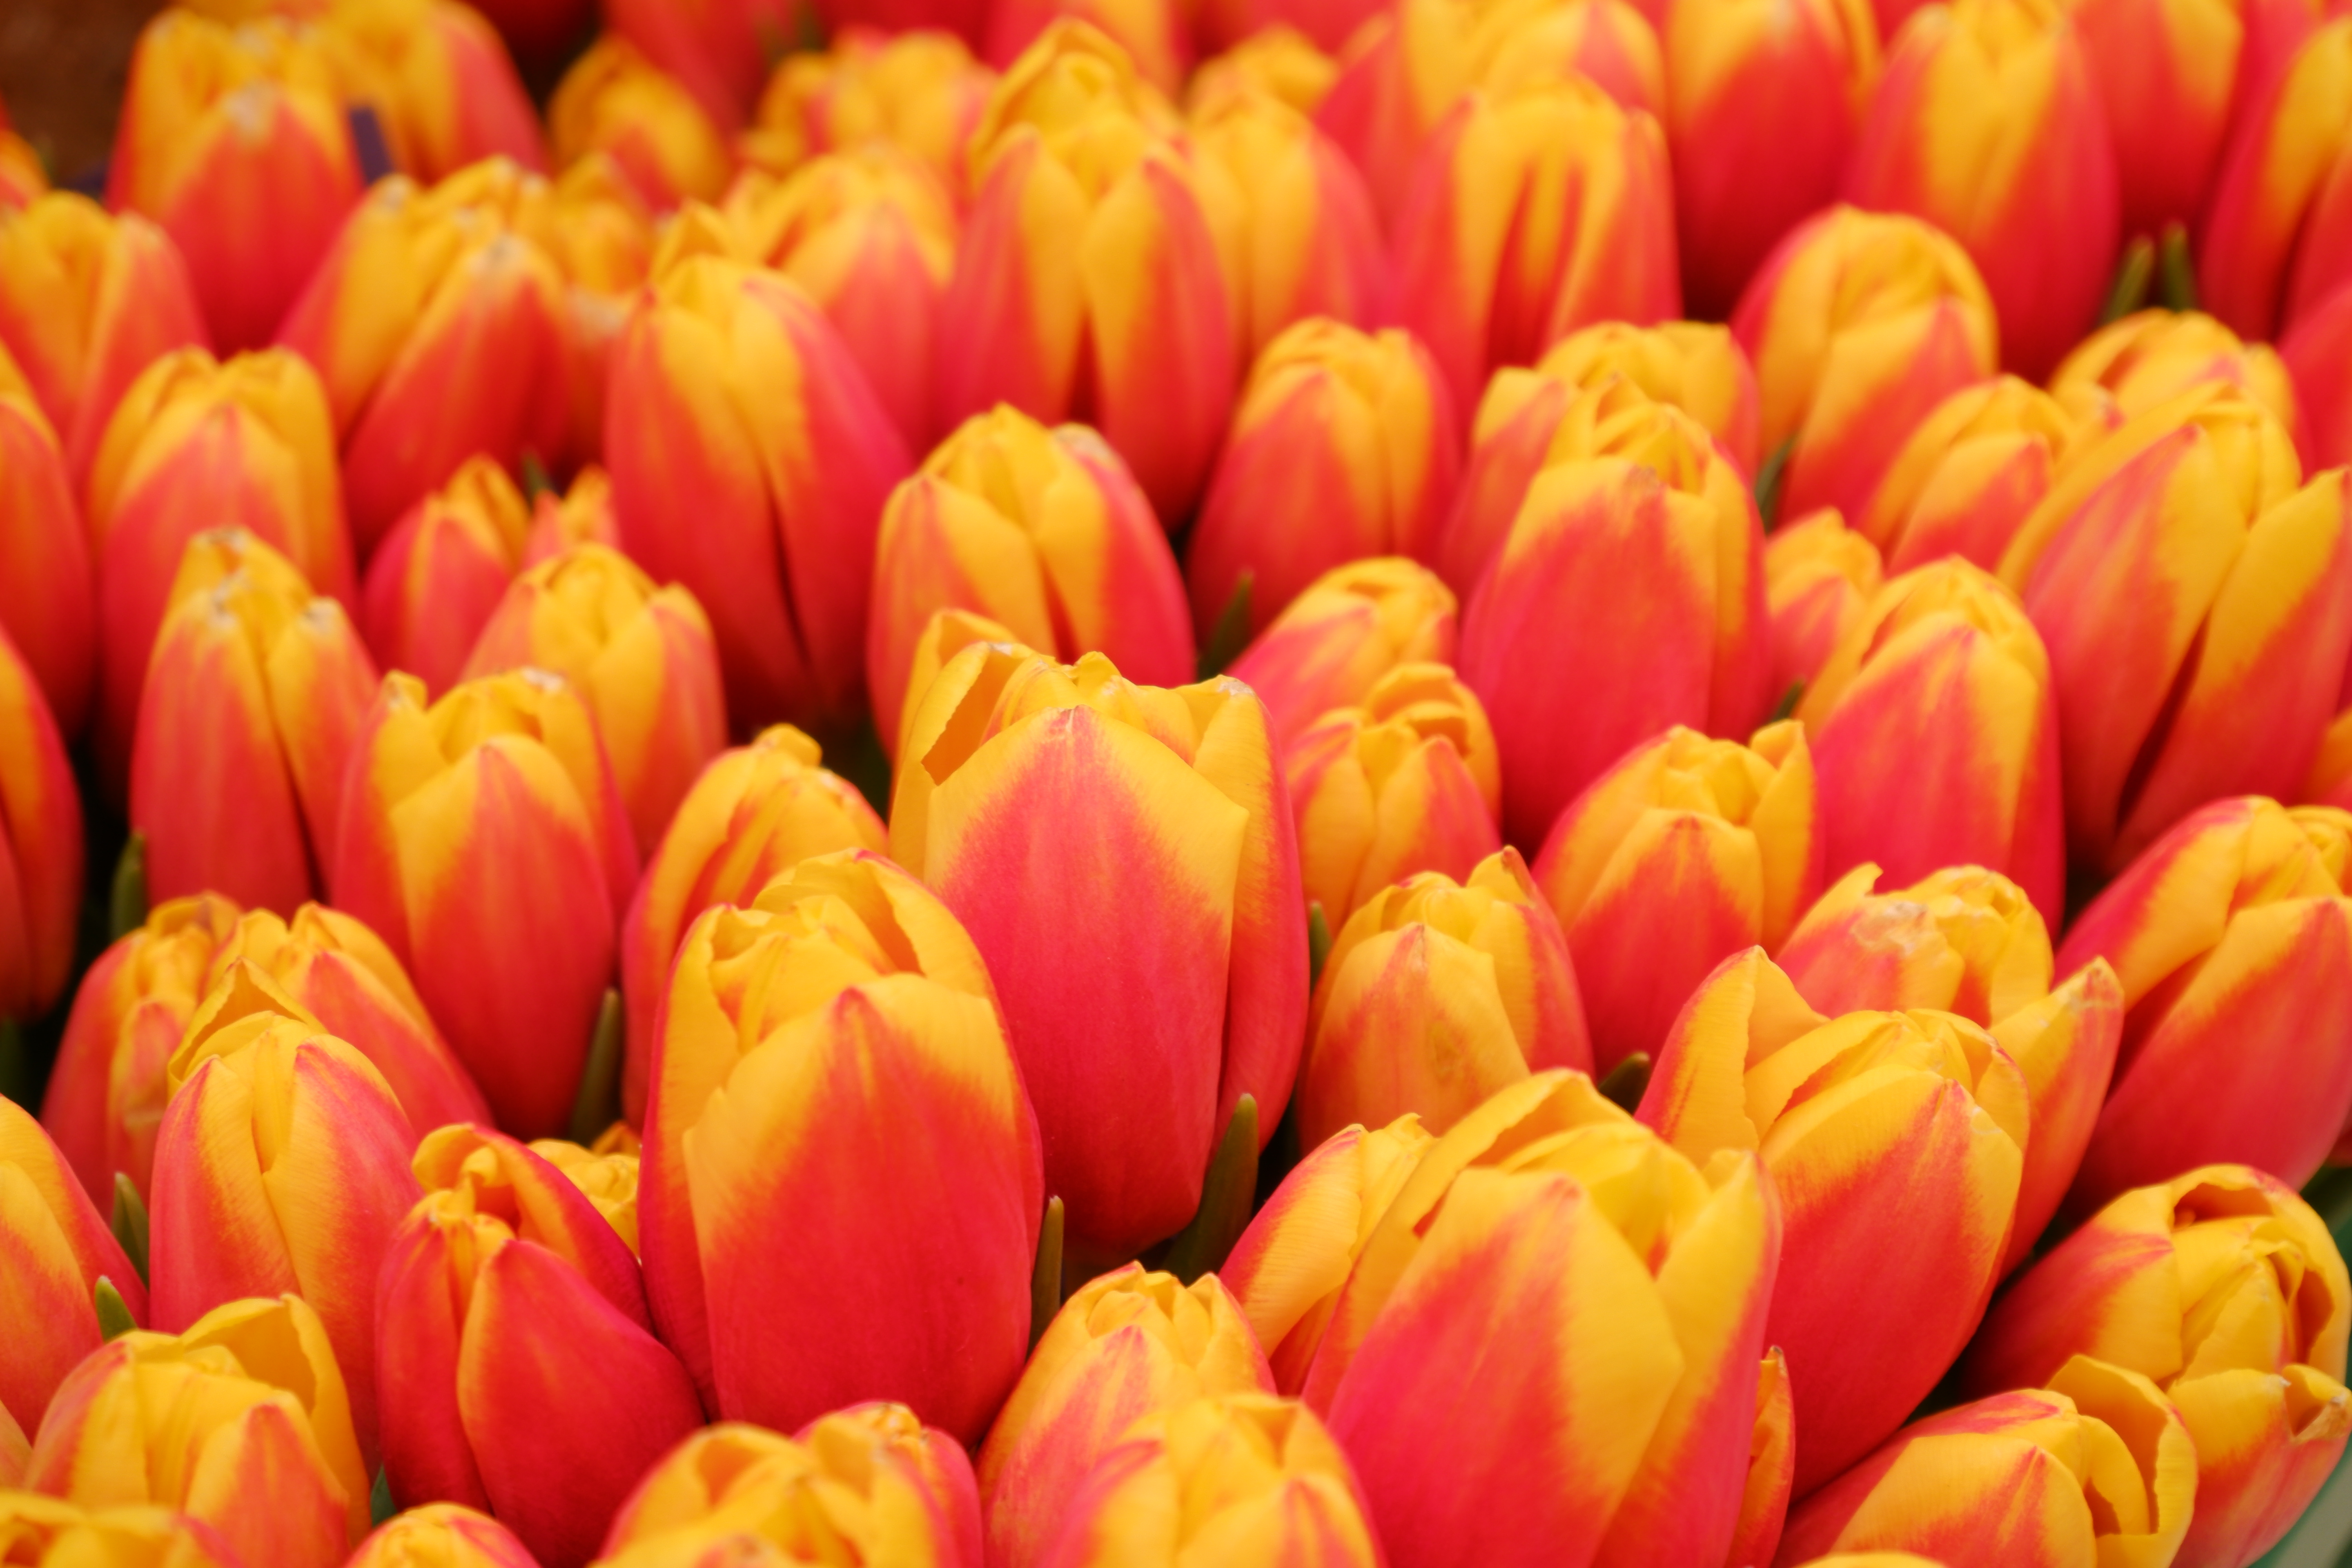
tulips, flowers, flower, beautiful, petal, orange, yellow, tulip, plant, close up, flowering plant, spring, lily family, perennial plant